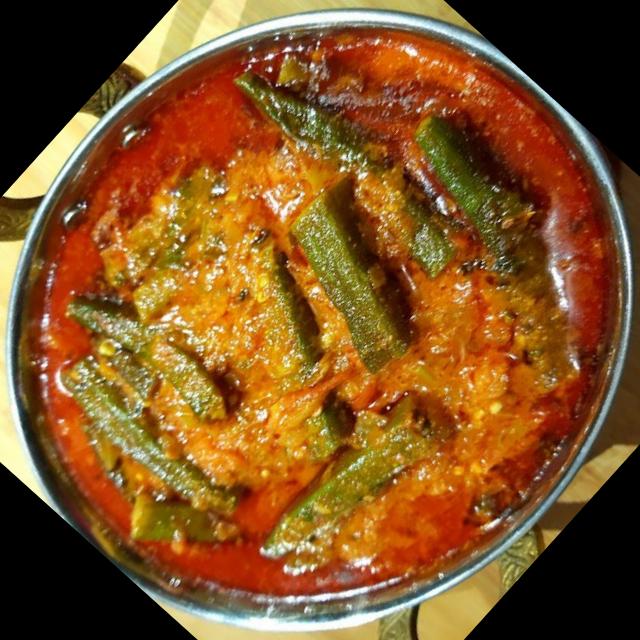
Dish: bhindi_masala